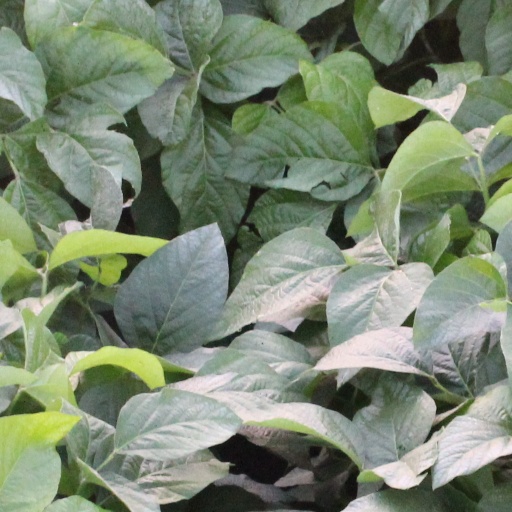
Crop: soybean